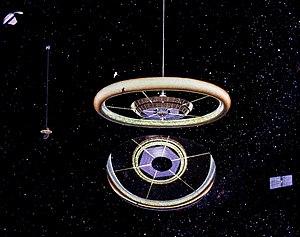
Le Tore de Stanford est un design et une mégastructure qui a été proposé pour la colonisation spatiale. Il s'agit d'un ou deux Tore d'idéalement 1,8 km de diamètre qui tourne une fois par minute utilisant la force centrifuge pour fournir une gravité équivalente à celle de la Terre au niveau de l'anneau extérieur. Sa taille lui permettrait d'héberger jusqu'à au moins 10 000 résidents permanents.